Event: Nepal Earthquake
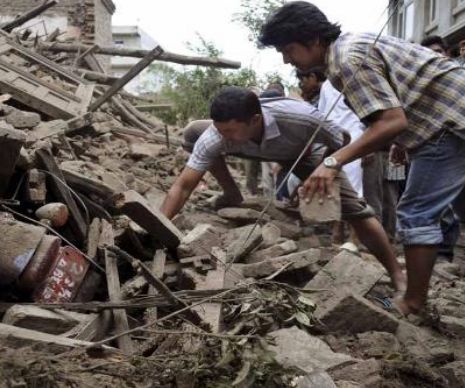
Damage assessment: damage